Makka Poha

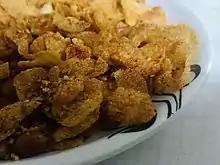

It can also be referred to as corn or maize flakes, but unlike the breakfast cereal cornflakes, these are not ready to eat.